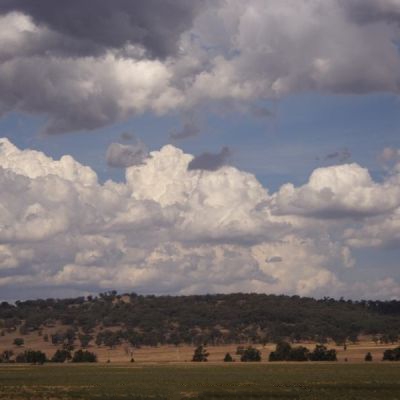
Cloud type: Cumulus (Cu)